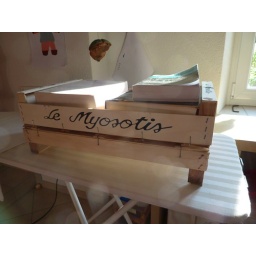
Glue the two wooden fruit boxes together, bottom to bottom. Lay books on top over night to dry under pressure.